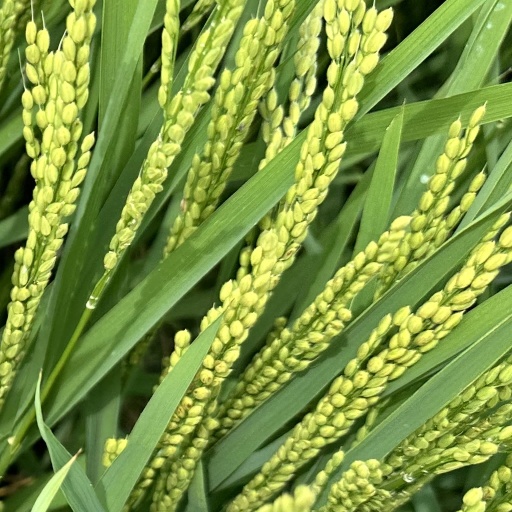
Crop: rice